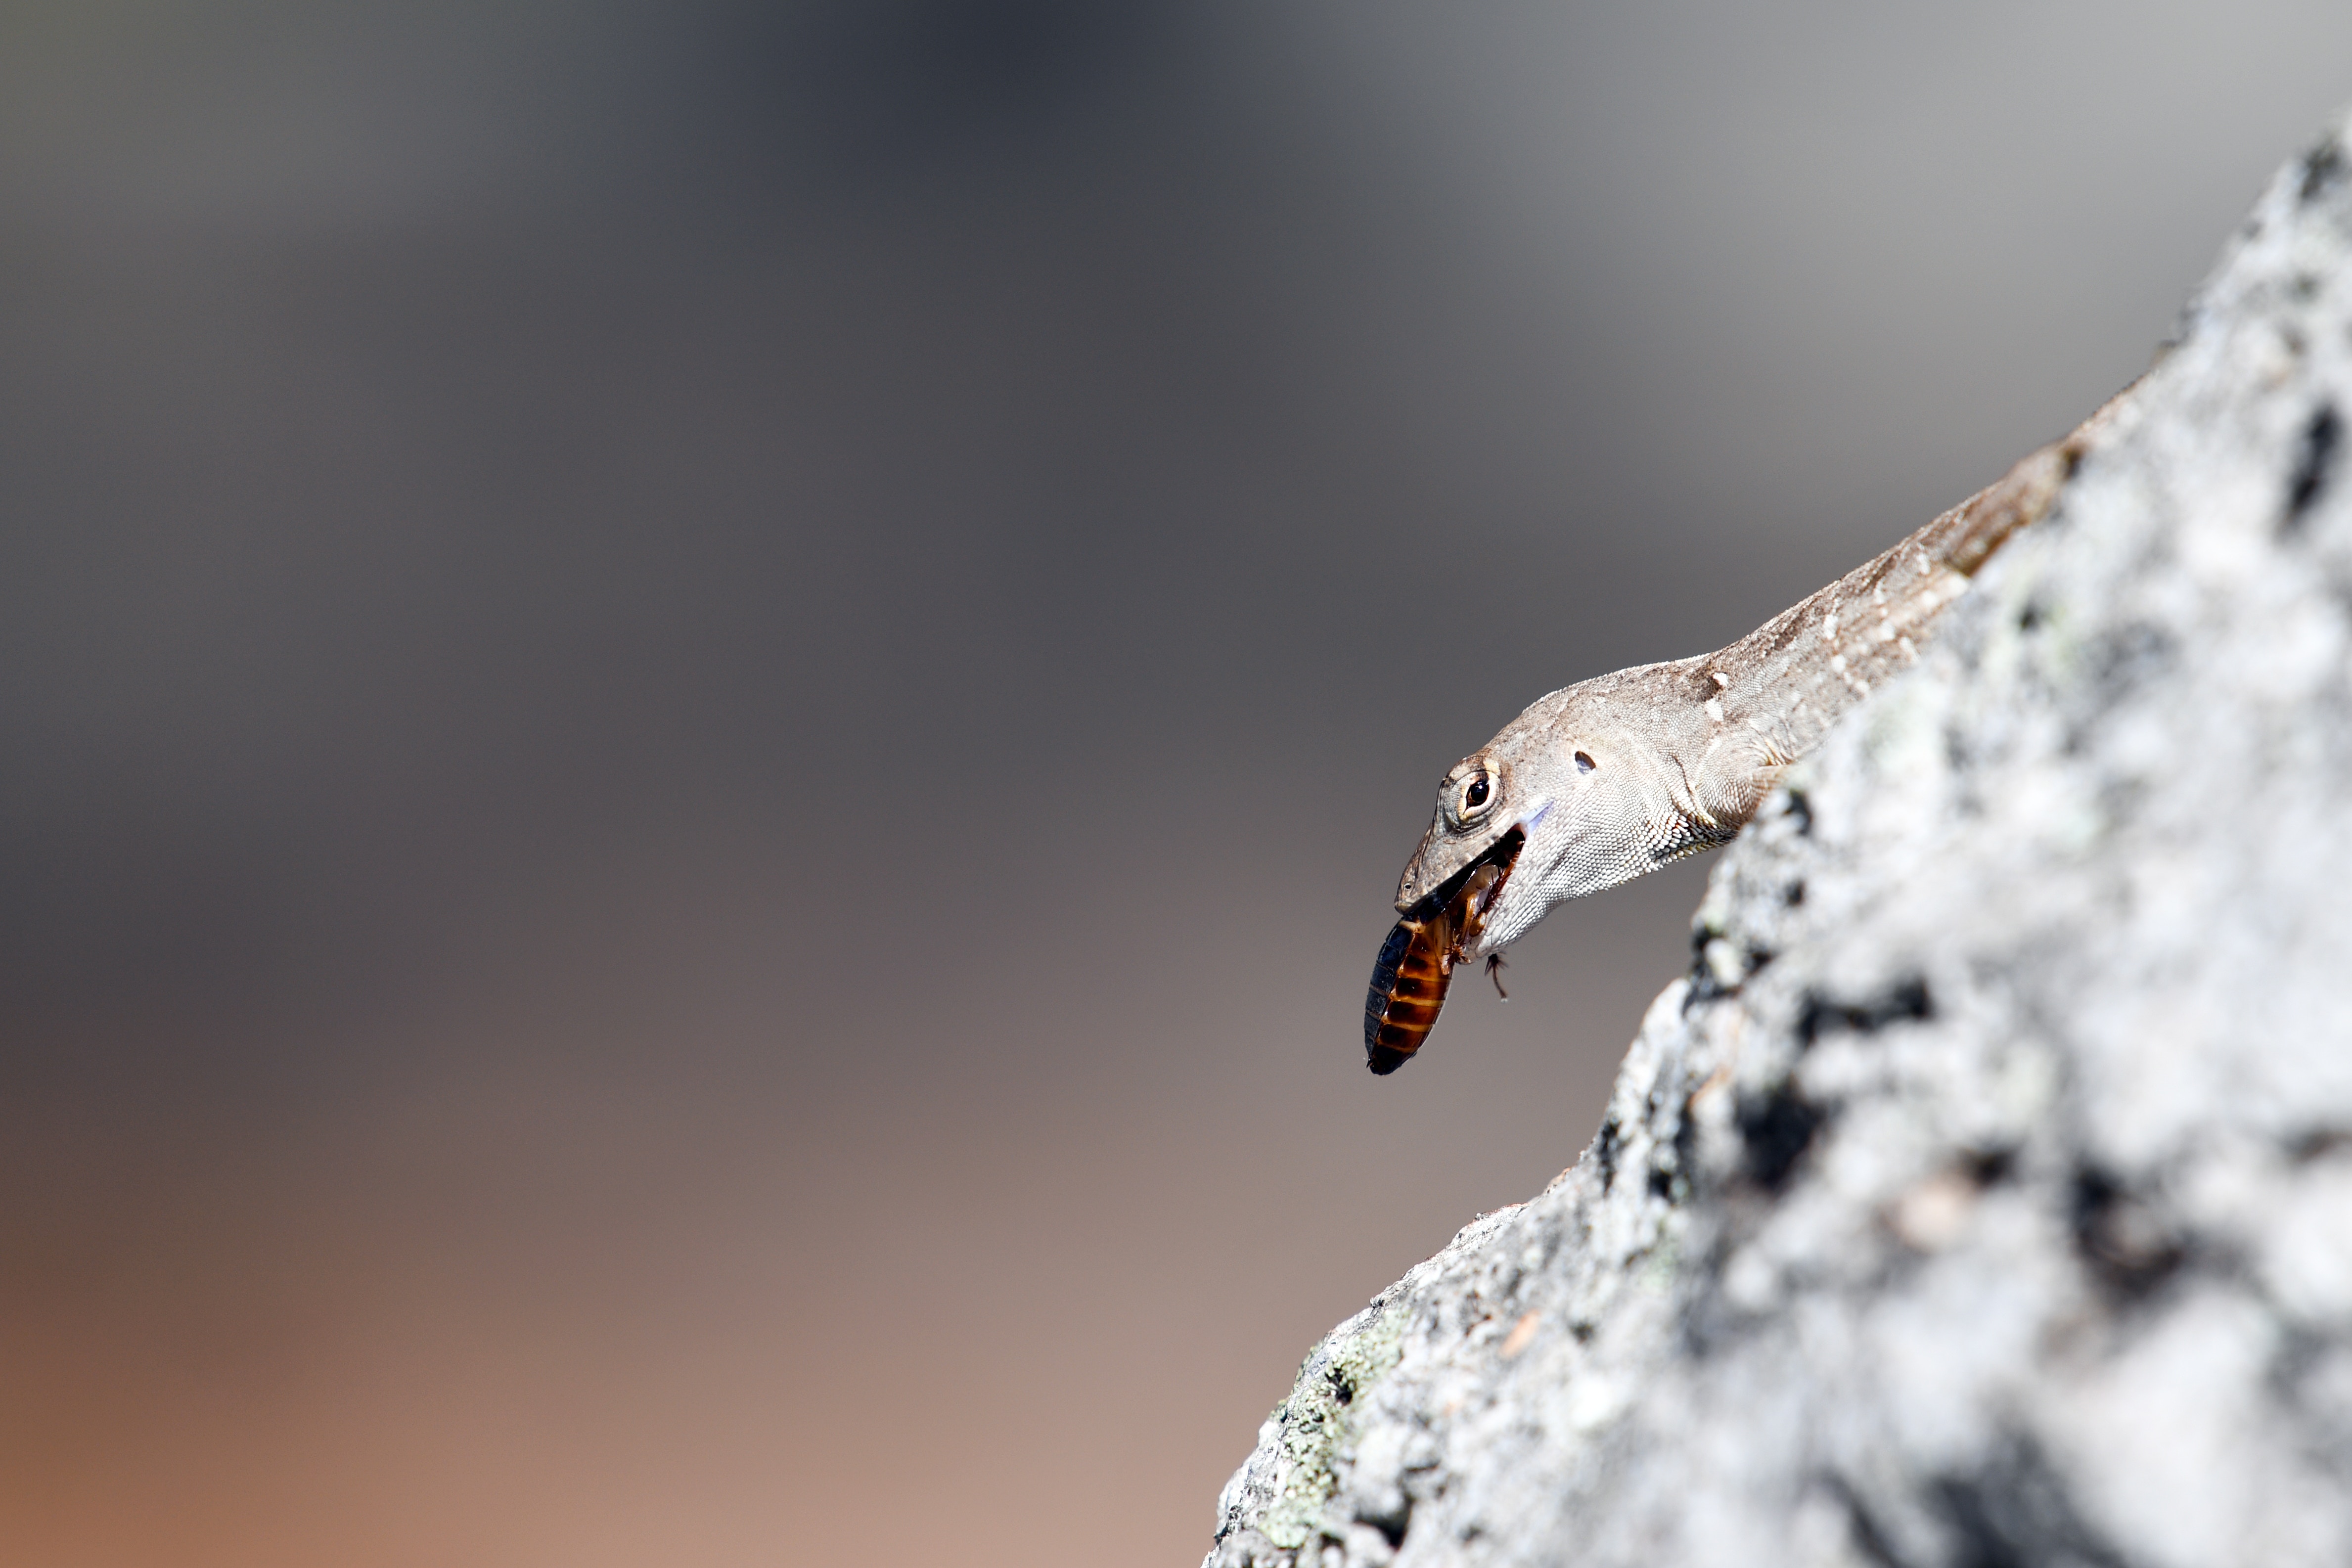
sky, wildlife, reptile, fauna, lizard, close up, macro photography, scaled reptile